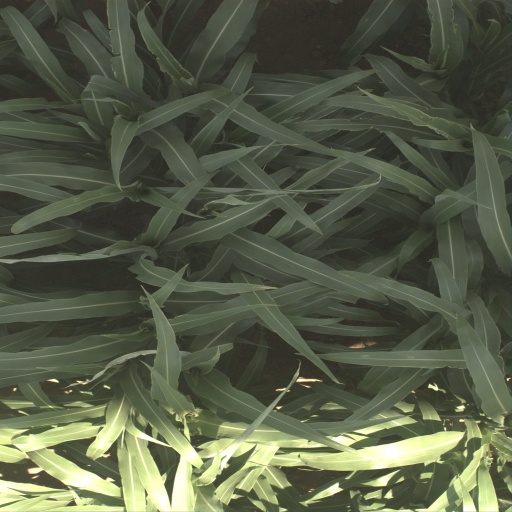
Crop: sorghum